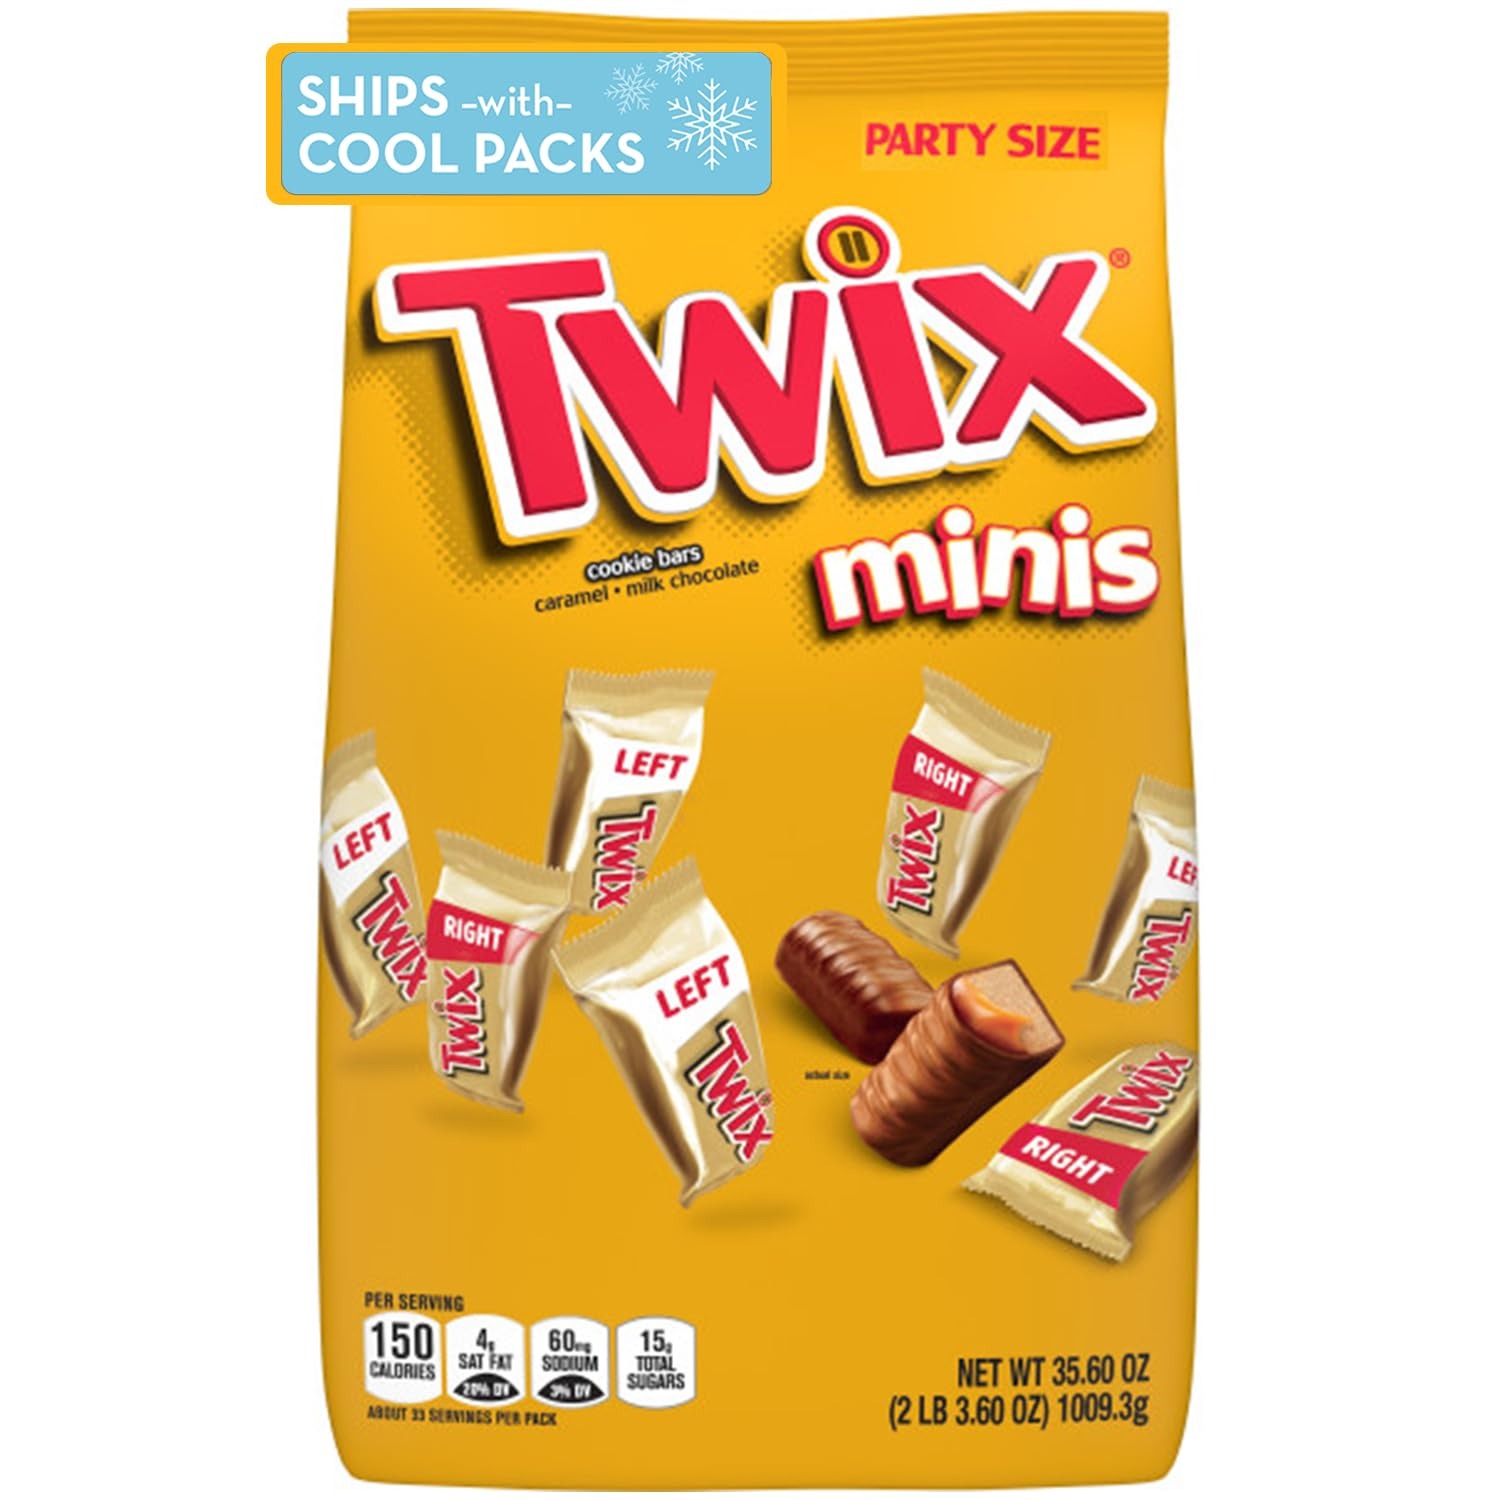
Item Name: TWIX Chocolate Candy Bars Father’s Day Gift, Minis - Chocolate Cookie Caramel Candy Bag, 35.6 oz, 95 Pieces
Bullet Point 1: DELICIOUS PARTY SIZE: Enjoy a 35.6-ounce bag of TWIX mini candy bars, perfect for sharing at gatherings and celebrations with 95 mini chocolate bars, each individually wrapped for convenience.
Bullet Point 2: CRUNCHY COOKIE DELIGHT: Each TWIX mini chocolate candy combines a crunchy cookie with creamy caramel candy and smooth milk chocolate for a satisfying bite-sized treat.
Bullet Point 3: IDEAL FOR ANY OCCASION: These TWIX Caramel Minis are perfect for movie nights, parties, or adding to candy bags filled with Halloween candy chocolate.
Bullet Point 4: SWEET TREAT SOLUTION: Pack a mini TWIX candy bar in your lunch for a midday pick-me-up or share with coworkers as individually wrapped candy for an afternoon delight.
Bullet Point 5: VERSATILE BAKING INGREDIENT: Use TWIX minis for unique decorating ideas or add them as a fun ingredient to your favorite dessert recipes.
Value: 35.6
Unit: Ounce

Price: 14.82